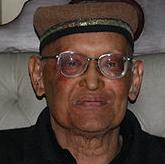
Age: 64